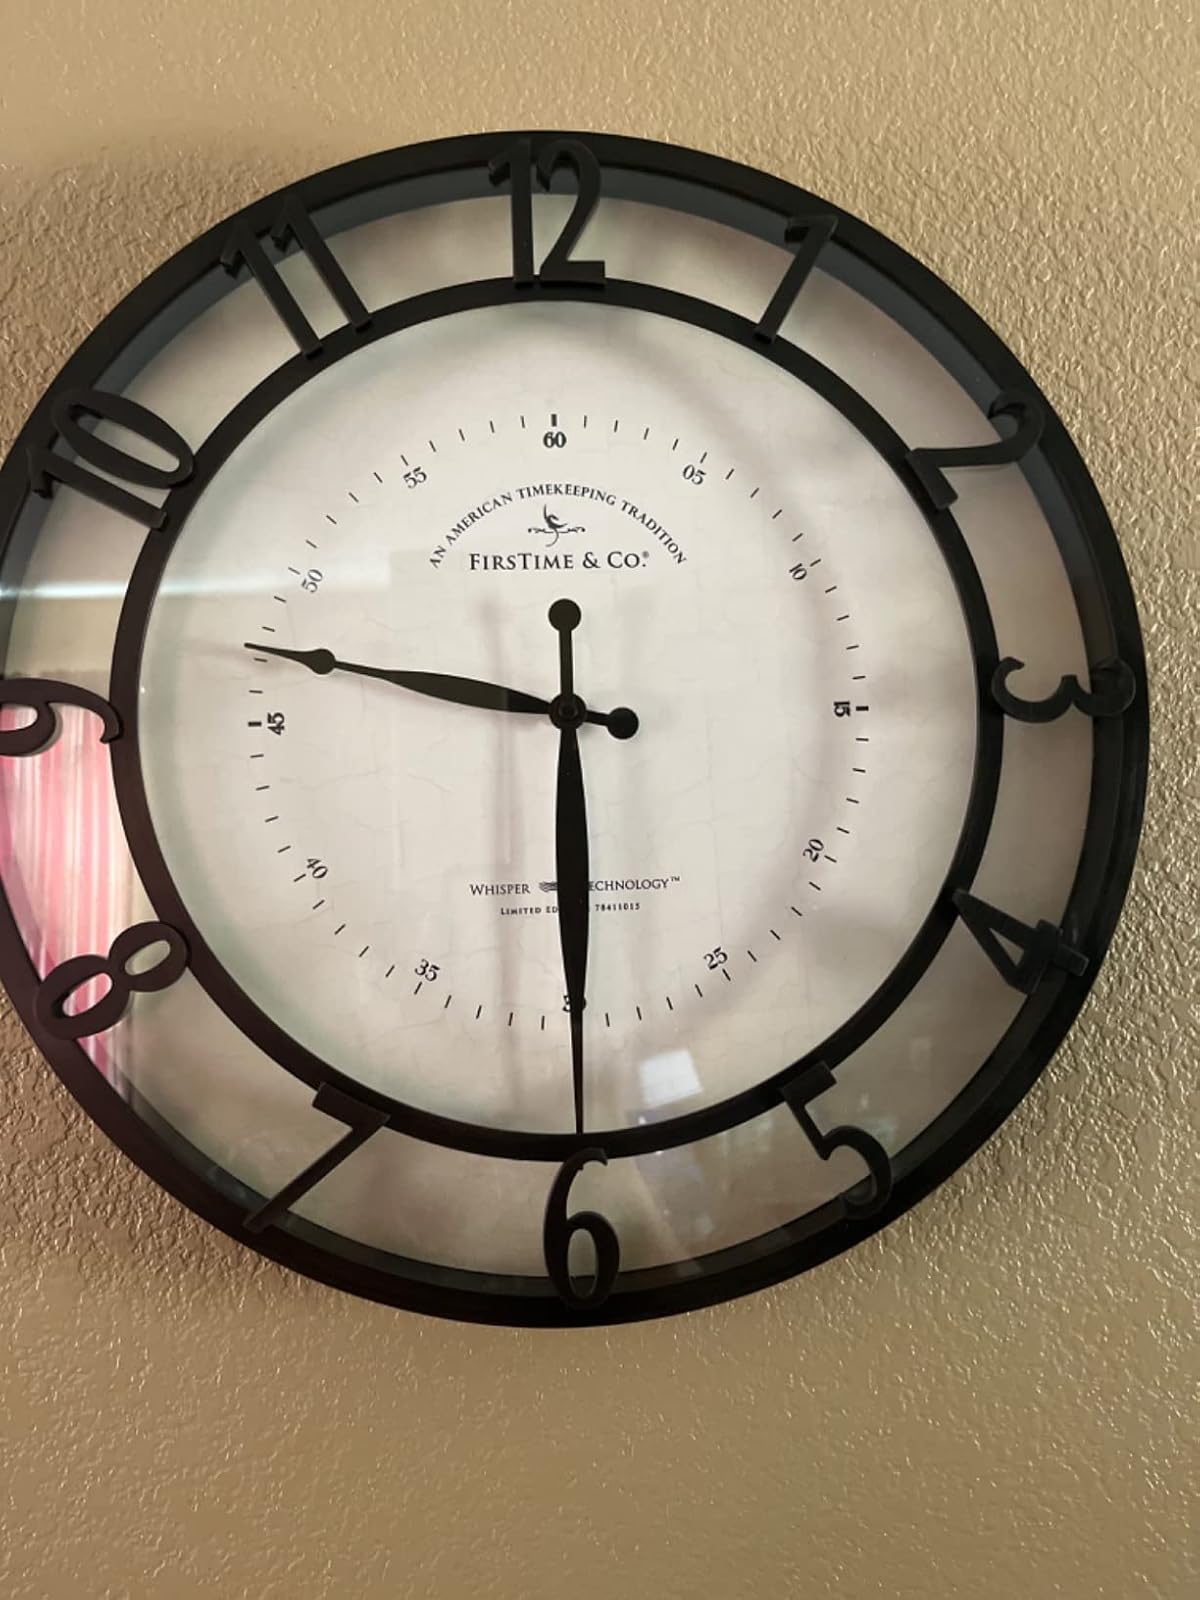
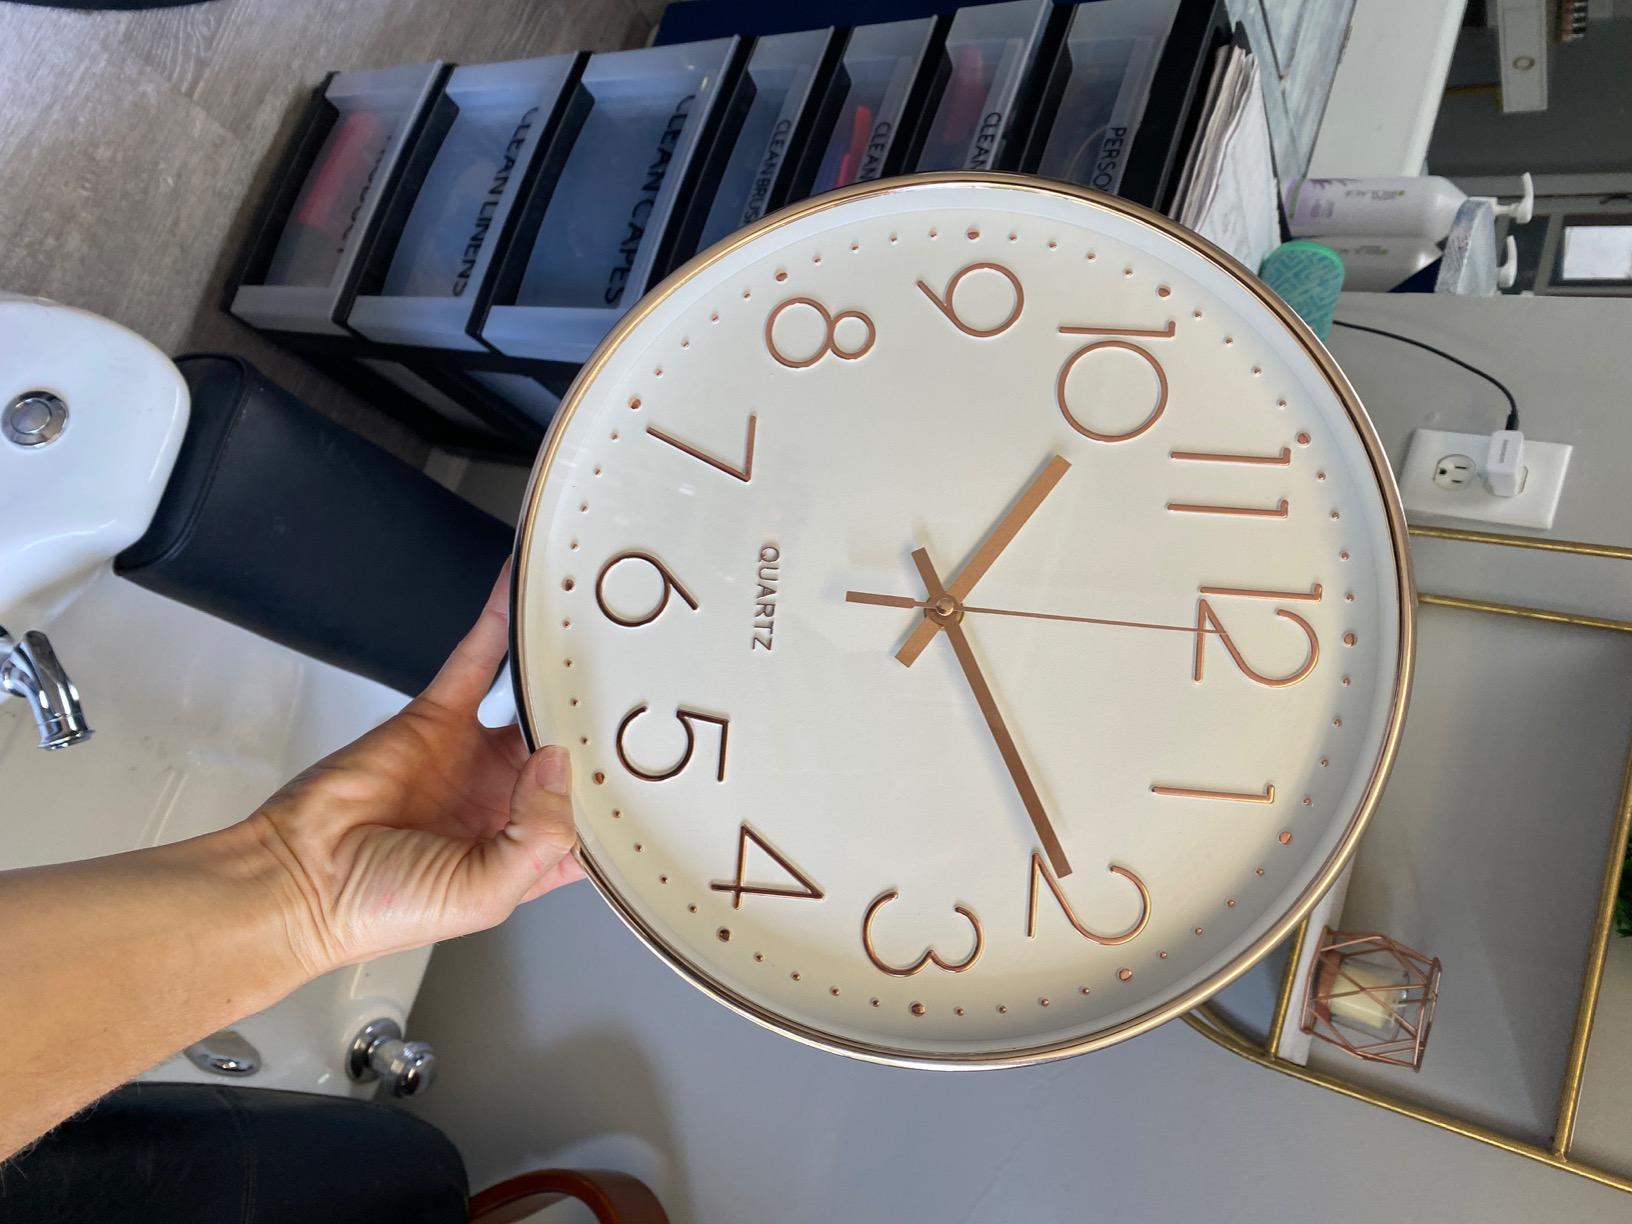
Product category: clock
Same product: no